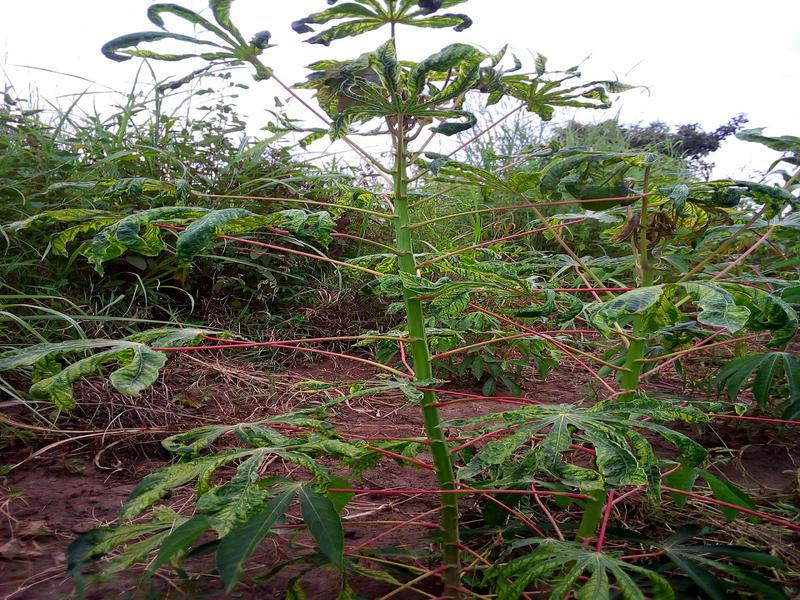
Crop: cassava
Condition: mosaic_disease